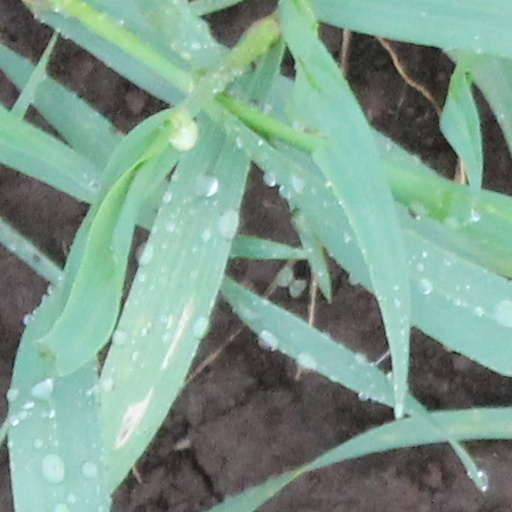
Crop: wheat